Jennifer Biddall

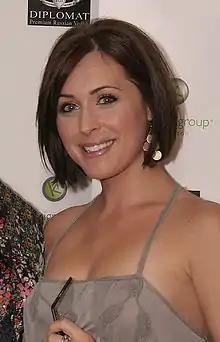
Jennifer Biddall (2011)

Jennifer Biddall (born 26 May 1980) is an English actress who played the part of Jessica Harris in "Hollyoaks" from 2005 to 2008 and joined "EastEnders" to play Megan in 2022. She has at times been credited as Jennifer Bidall or Janet Biddall.